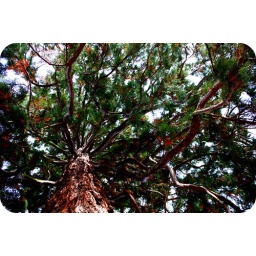
beautiful tree in a forest